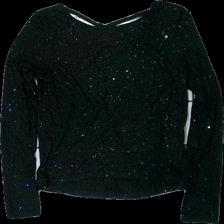
View: front
Type: Top
Category: Ladies
Brand: H&M
Colors: Black
Material: 59% polyester 41% cotton
Pattern: Glitter
Cut: Regular
Season: All
Damage location: bottom left
Damage 2 location: bottom right
Price range: <50
Recommended usage: Reuse
Description: svart långärmad tröja med kors i ryggen och glitter över hela